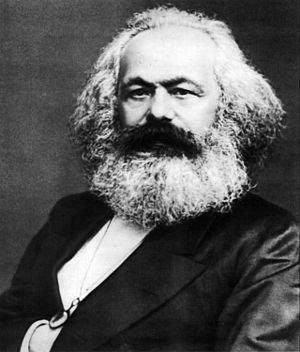
Sociologi / Historie / Oprindelse
Karl Marx
Sociologi er studiet af samfund, deres strukturer, organisation og betydning for de individer, der indgår i samfundet. Den er en samfundsvidenskab — et begreb som den nogle gange omtales som synonymt med — som bruger forskellige former for empirisk undersøgelse og kritisk analyse til at udvikle og forfine viden omkring menneskers sociale aktivitet, ofte med det mål at benytte denne viden til at opnå social velfærd. Emnerne spænder fra mikroniveau som agens og interaktion til makroniveau som systemer og sociale strukturer.